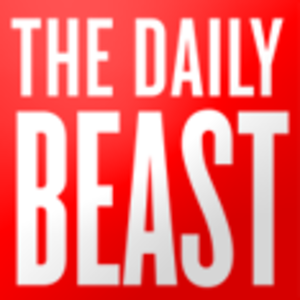
The Daily Beast est un site Web d'information américain créé en 2008 et appartenant au groupe IAC. Le site a été fondé par la journaliste Tina Brown, ancienne journaliste du New Yorker et de Vanity Fair, qui en est aujourd'hui la rédactrice en chef. The Daily Beast publie ses propres articles, mais agrège également le contenu d'autres sites d'information.